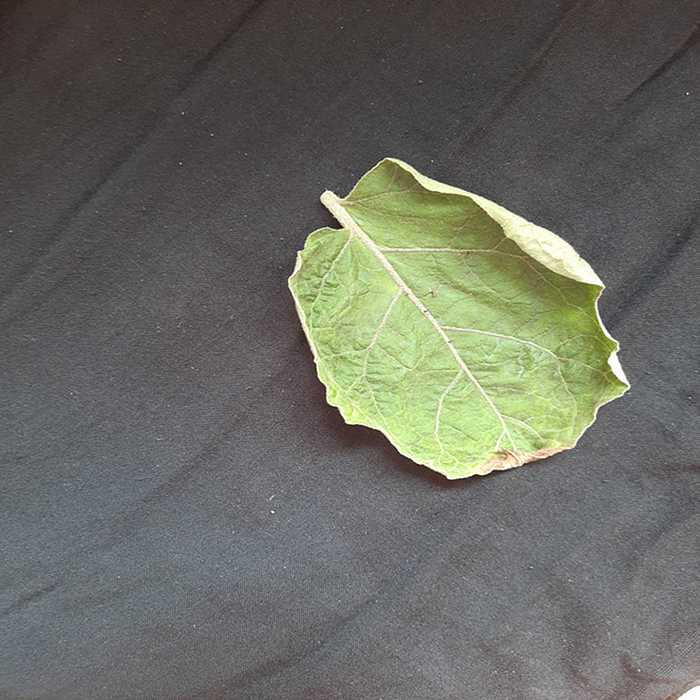
Plant: Eggplant
Label: Eggplant begomovirus